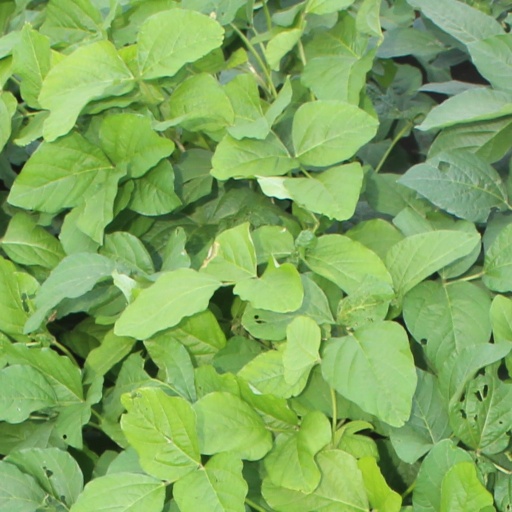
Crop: soybean